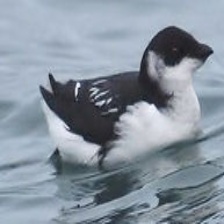
Species: LITTLE AUK
Scientific name: ALLE ALLE